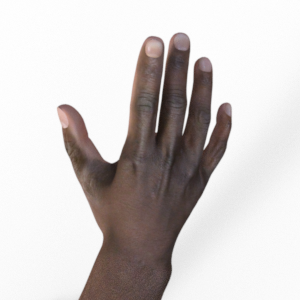
Label: paper